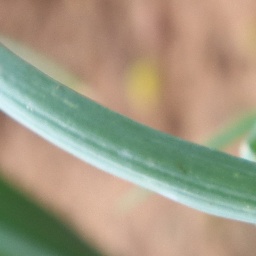
Label: healthy